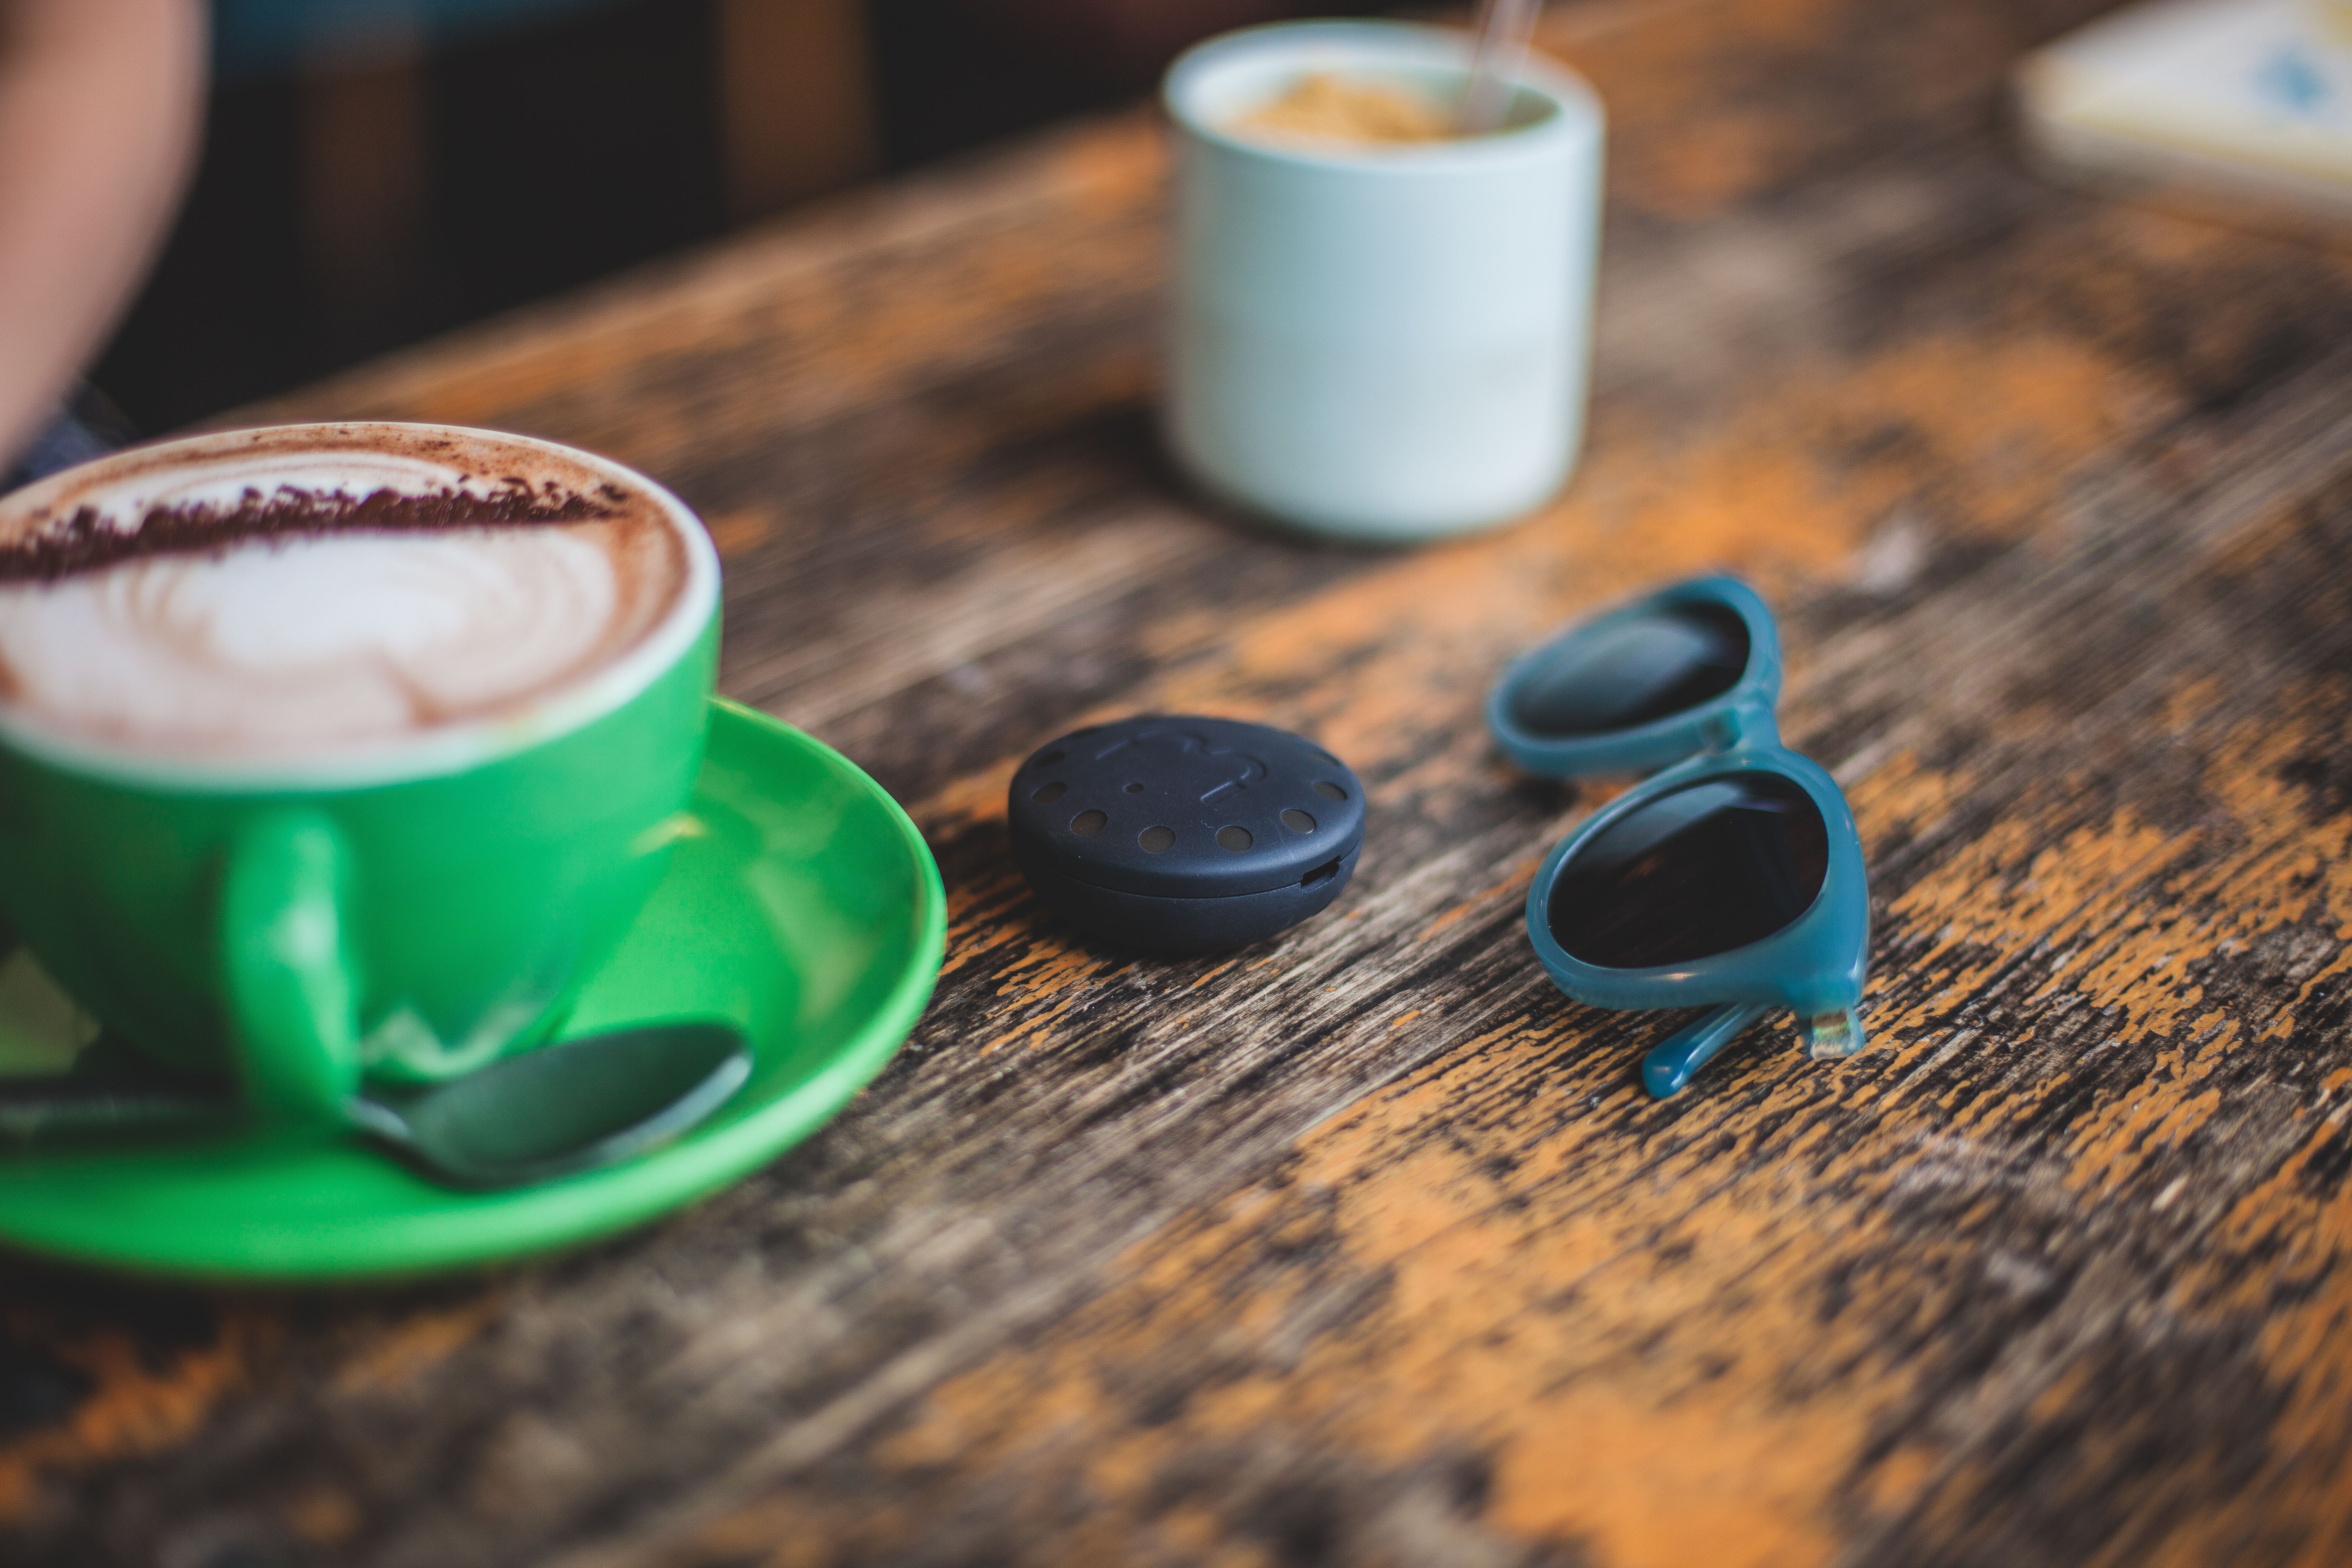
coffee, morning, cup, green, ceramic, drink, blue, mug, coffee cup, wooden table, caffeine, sunglasses, flavor, teaspoon